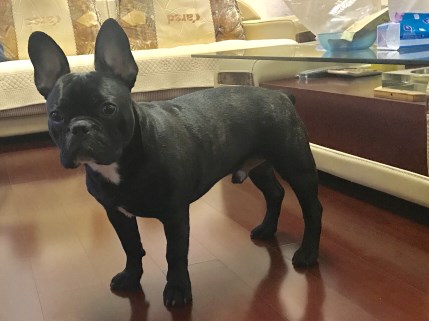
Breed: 1121-n000002-French_bulldog